Manbij offensive (2016)

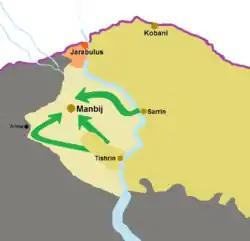
Territory held by the SDF (yellow), pro-Turkish forces (red), and ISIL (grey) by 28 August.

Even though the SDF had announced the end of their operations north of Manbij, three SDF groups declared the formation of the "Jarabulus Military Council" to take Jarabulus from ISIL on 22 August. The new council had a very negative stance toward Turkey, which the council members blamed for supporting ISIL, and warned "the Turkish state of the drastic consequences of its aggressive acts against the Syrian territories and its components, especially in our region in Jarablos". Just a few hours after the declaration, the leader of the council Abdel Sattar al-Jader was assassinated in al-Shyoukh at the Sajur River frontline by unknown gunmen, who may have belonged to the Turkish National Intelligence Organization according to the SDF. "Al-Masdar News" noted that the assassins could also have been members of ISIL, since al-Jabar was shot near the frontline. On the same day, the SDF captured 8 villages south of Manbij from ISIL, while the Turkish Army fired about 20 rounds of artillery strikes on SDF positions near Manbij with howitzers across the Syrian border after several stray shells from Syria landed inside Turkish territory.